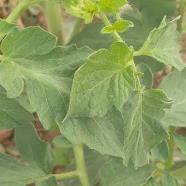
Crop: Tomato
Condition: healthy-leaf